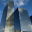
Label: skyscraper